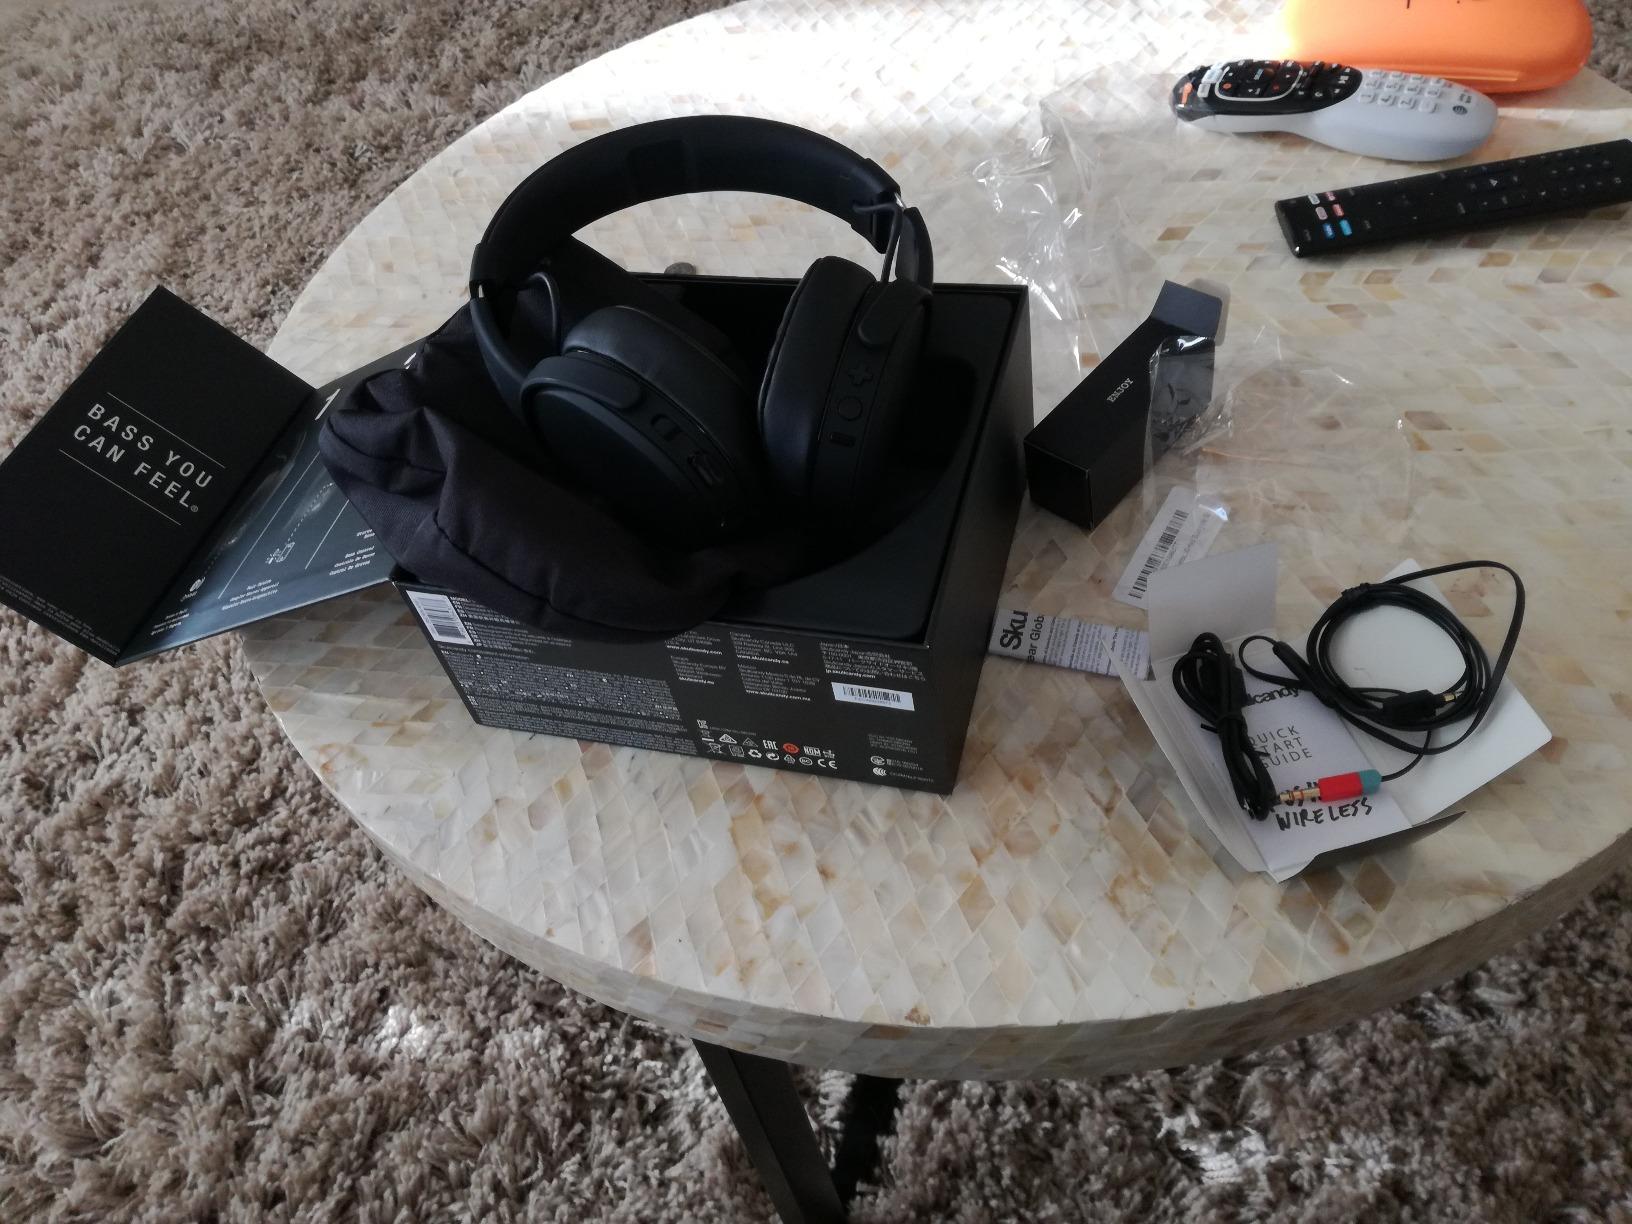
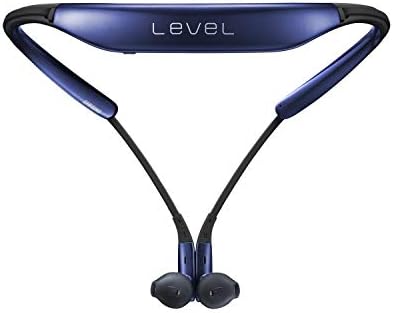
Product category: headphones
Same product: no